United States Post Office-Sewickley Branch

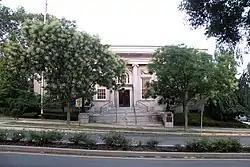

The United States Post Office-Sewickley Branch is an American post office building that is located at 200 Broad Street in Sewickley, Pennsylvania. It was built in 1910.